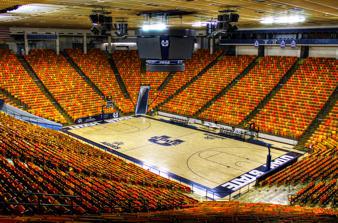
Building: Smith Spectrum
Country: United States of America
Year built: 1970
Multi-purpose arena in Logan, Utah Dee Glen Smith Spectrum Interior of the Dee Glen Smith Spectrum in 2013 Logan Location in the United States Show map of the United States Logan Location in Utah Show map of Utah Former names USU Assembly Center (1970–1971) Address 900 East 900 North Location Utah State University Logan, Utah , U.S. Coordinates 41°44′53″N 111°48′43″W / 41.748°N 111.812°W / 41.748; -111.812 Owner Utah State University Operator Utah State University Capacity 10,270 Surface Hardwood Construction Broke ground 1968 Opened December 1, 1970 ; 54 years ago ( 1970-12-01 ) Construction cost $ 3 million ($23.5 million in 2025 ) Architect Folsom and Hunt Tenants Utah State Aggies (NCAA) ( Men's & Women's Basketball , Women's Volleyball, Gymnastics) The Dee Glen Smith Spectrum is a 10,270-seat multi-purpose arena in the western United States , located on the campus of Utah State University in Logan, Utah . Best known as the home of the Utah State Aggies men's and the women's basketball teams , it also hosts gymnastics, volleyball, and other sporting events. The elevation at street level is approximately 4,770 feet (1,450 m) above sea level . In addition to sporting events, the Smith Spectrum is utilized for concerts, commencement ceremonies, and other special events central to the Cache Valley community. Originally known as the Assembly Center, the arena's first basketball game was 55 years ago on December 1, 1970, a 95–89 victory over Ohio State . It became known as the Spectrum within the next year, and was named for Dee Glen Smith, founder of Smith's Food and Drug , whose contribution funded a 1988 renovation that added new offices for the athletics department and ticket office. USU Men's Basketball Main article: Utah State Aggies men's basketball Since the Spectrum's inaugural 1970-1971 season, through the 2018–19 season, the Aggies are a combined 588–140 (.808) at home. In December 2005, the Utah State Aggies played their 500th game in the Spectrum.  In those games, USU amassed a dominating record of 398 wins and 102 losses versus its competition. Large crowds are another characteristic of the arena, as the Aggies have averaged better than 7,000 fans per game in 38 of their 42 seasons in the Smith Spectrum, and have averaged better than 8,500 fans per game every year since the 2007–08 season. A large part of the home court advantage comes from the USU student section, known as The Hurd. Student section of the Dee Glen Smith Spectrum during the 2006–07 season On March 1, 1990, two former Utah State students set off a water bomb that soaked UNLV coach Jerry Tarkanian and other UNLV coaches and players with a blue-green dye. UNLV was awarded two technical free throws and made both of them. UNLV won the game by two points, 84–82. Stew Morrill Era From 1998 to 2015, head coach Stew Morrill amassed a home record of 248–32 (.886) over 17 seasons. In that same time period, the Aggies were 119–20 (.856) against league opponents and 125–12 (.912) in non-conference games at home. At the end of the 2008–09 season, Utah State held the second-longest home winning streak in the NCAA, having won 34 straight home games. The Aggies finished the 2007–08 season as well as the 2008–09 season with undefeated marks at home. Records at the Spectrum Overall: 621–147 (.809) Stew Morrill era (1998–2015): 248–32 (.886) Craig Smith era (2018–2021): 40–4 (.909) Undefeated seasons (6): 1973–74 (14–0), 1997–98 (15–0), 2000–01 (15–0), 2007–08 (17–0), 2008–09 (17–0), 2010–11 (17–0) Longest win streak: 37 (November 2007 – December 2009) See also List of NCAA Division I basketball arenas References